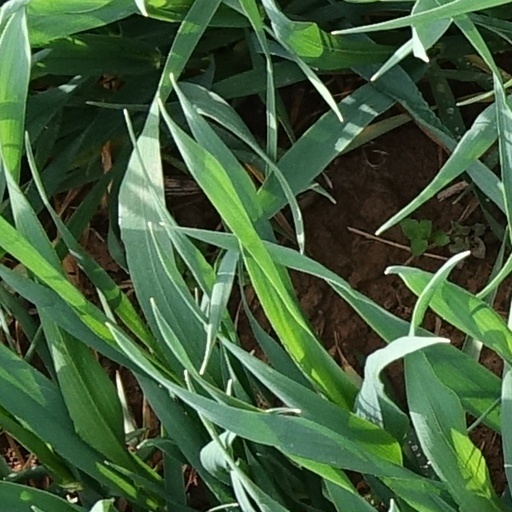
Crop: wheat